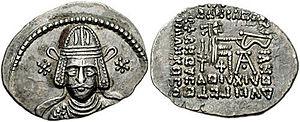
Cette liste présente les dirigeants de la Perse et de l'Iran.
Vononès II est un roi arsacide des Parthes en 51.